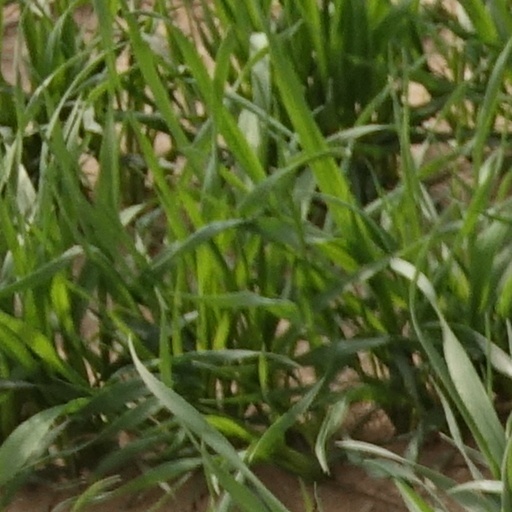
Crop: wheat